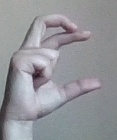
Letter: thal